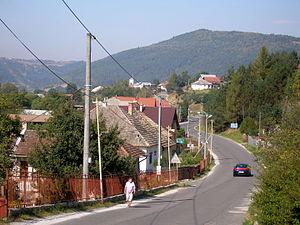
Kluknava est un village de Slovaquie situé dans la région de Košice.